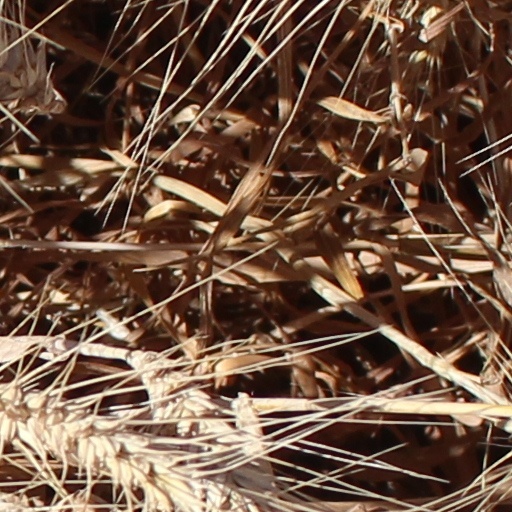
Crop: wheat